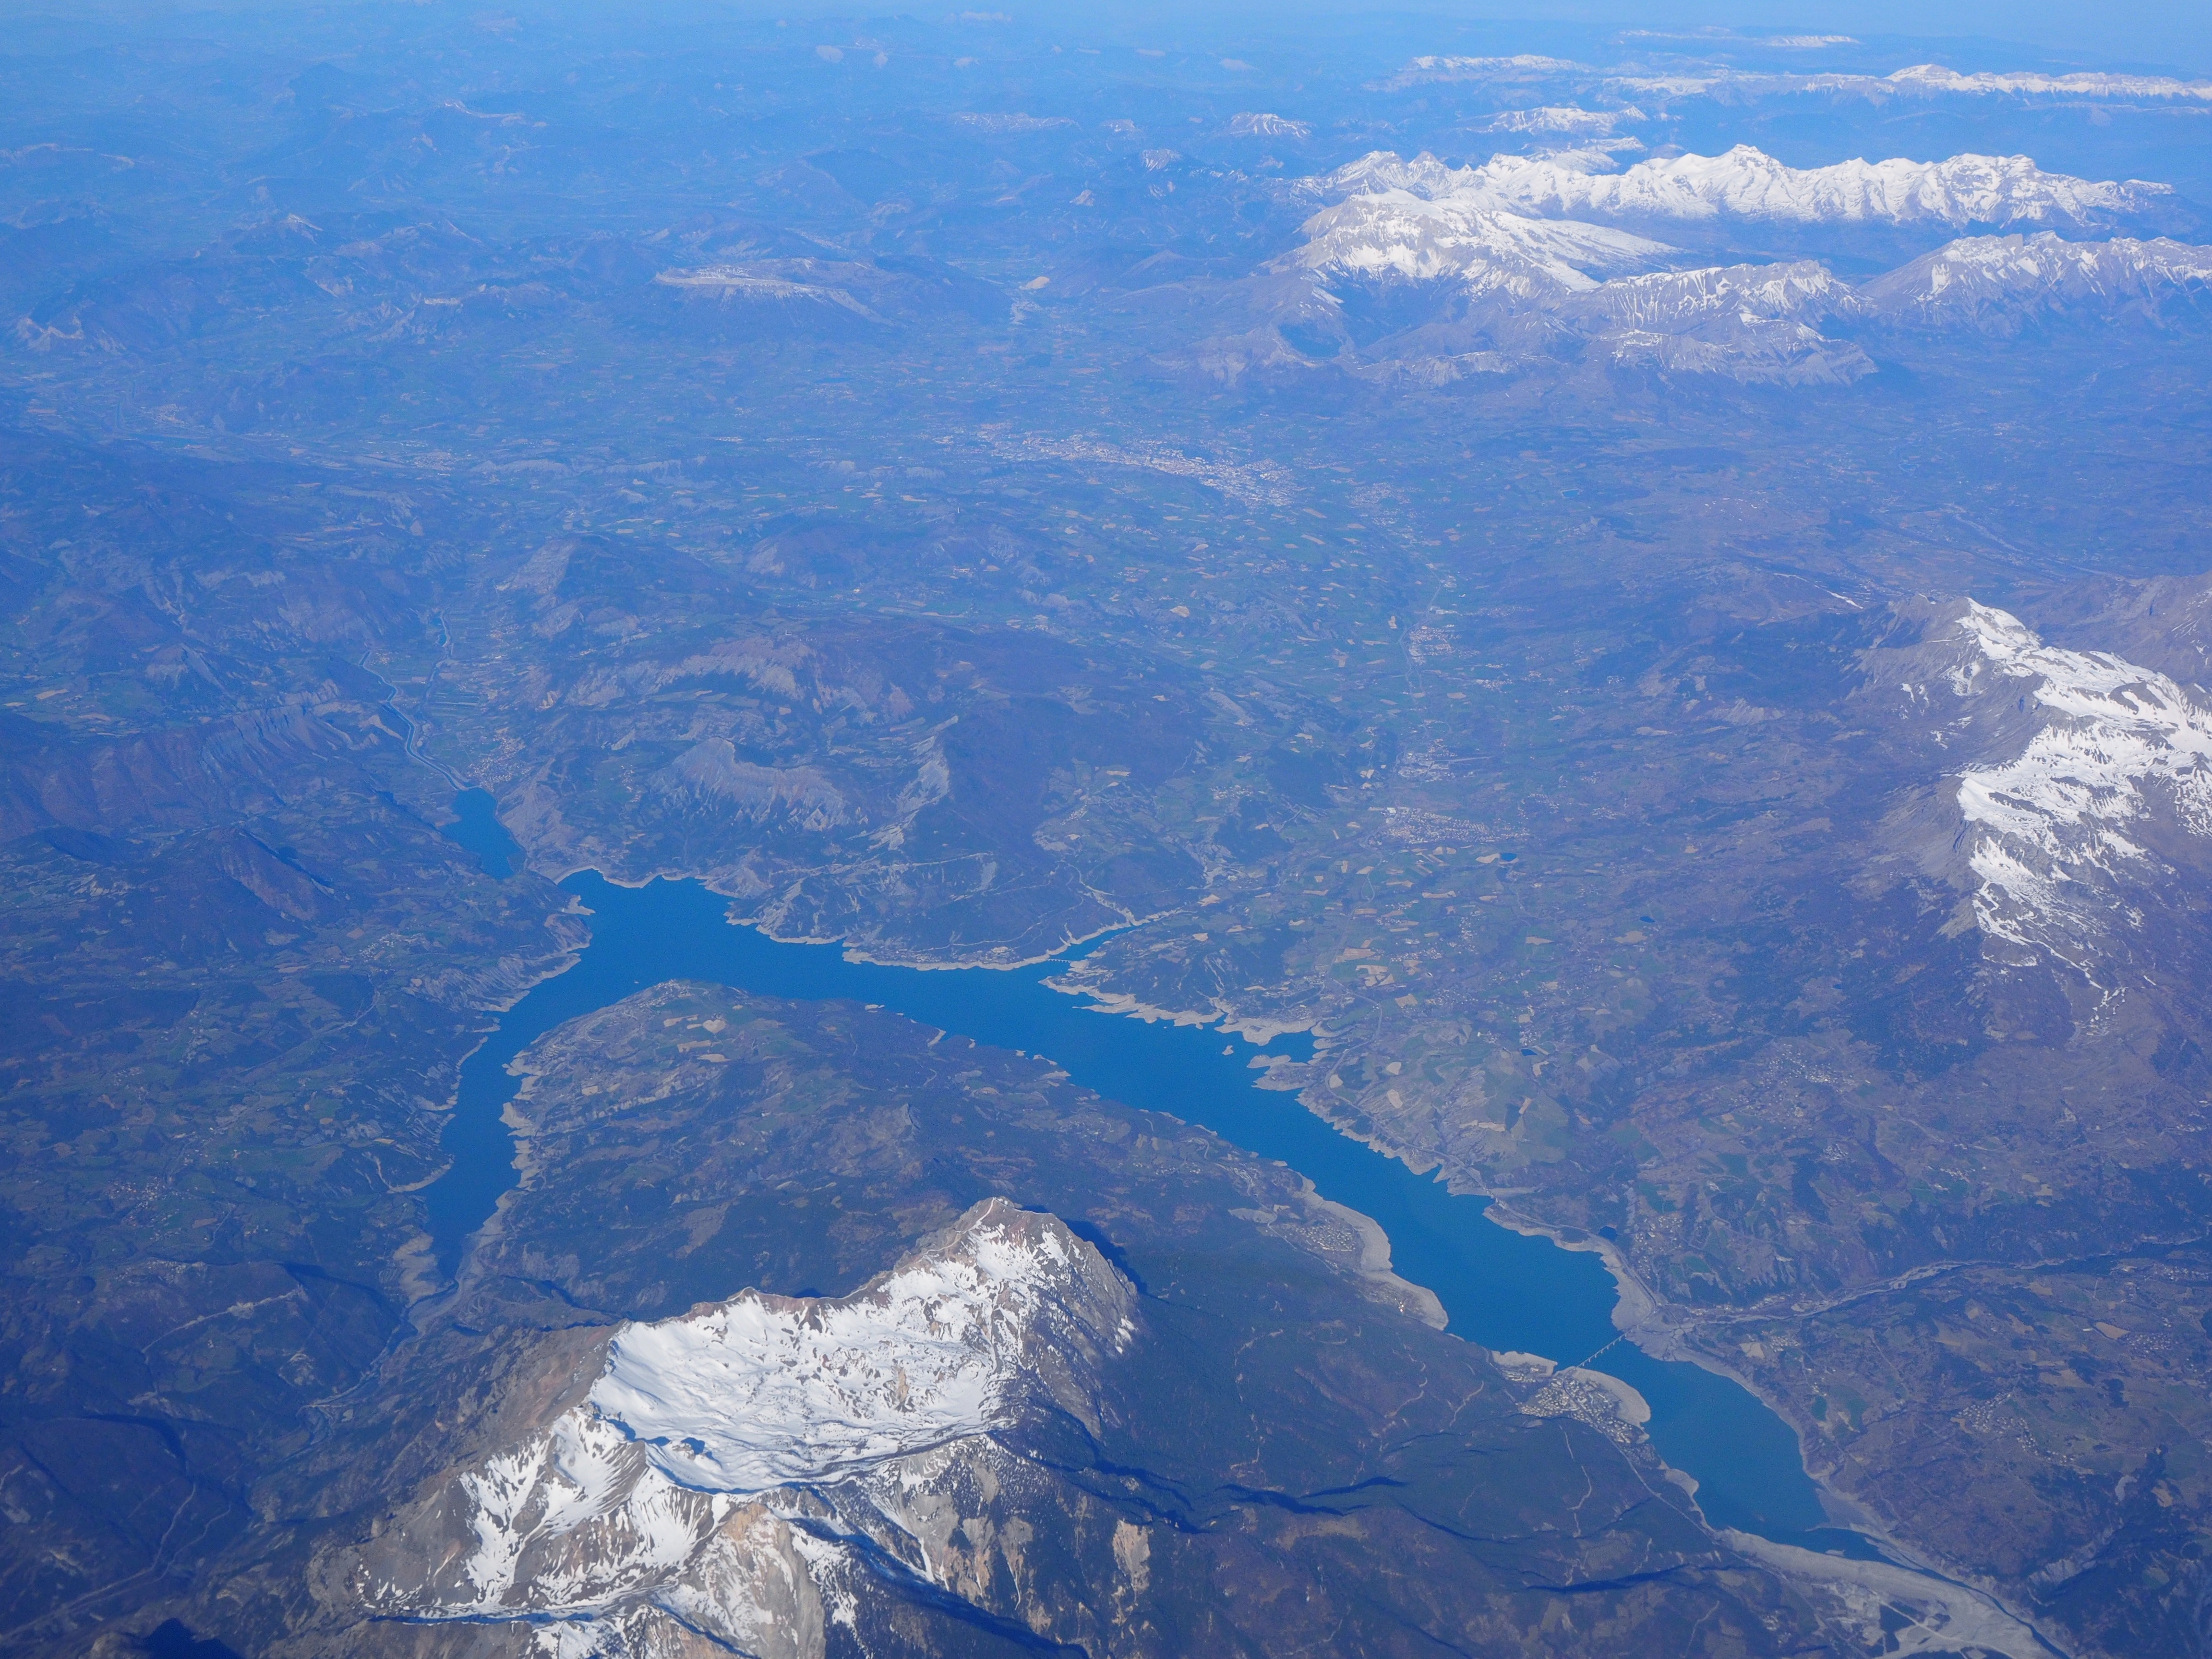
mountain, mountain range, france, flight, reservoir, aerial view, ridge, summit, geology, alps, plateau, landform, aerial photography, alpes de haute provence, luftbildaufnahme, hautes alpes, westalpen, geographical feature, atmosphere of earth, mountainous landforms, geological phenomenon, lac de serre pon on